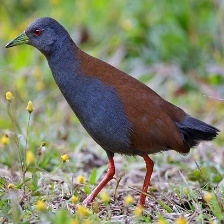
Species: BLACK TAIL CRAKE
Scientific name: AMAURORNIS BICOLOR